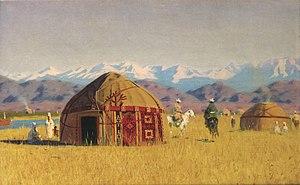
Riche chasseur kirghize avec un faucon est un tableau du peintre russe Vassili Verechtchaguine, consacré à son ami Baïtik Kanaev, avec lequel il a fait connaissance en 1867, quand ce dernier est invité à Saint-Pétersbourg, parmi 17 représentants de la région du Turkestan, à la réception donnée par Alexandre II.